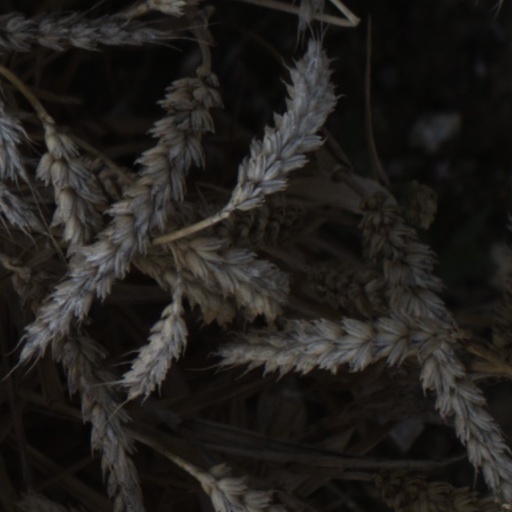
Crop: wheat